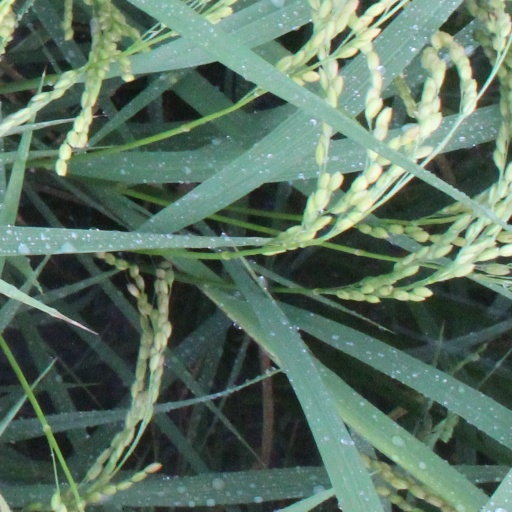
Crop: rice